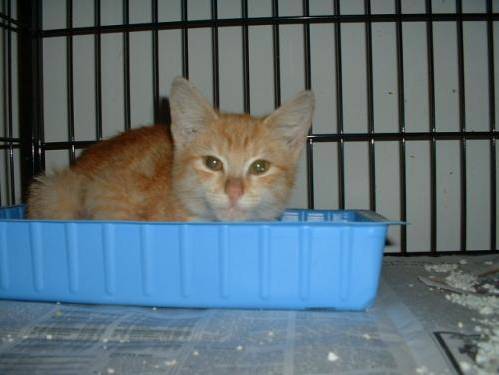
Label: cat